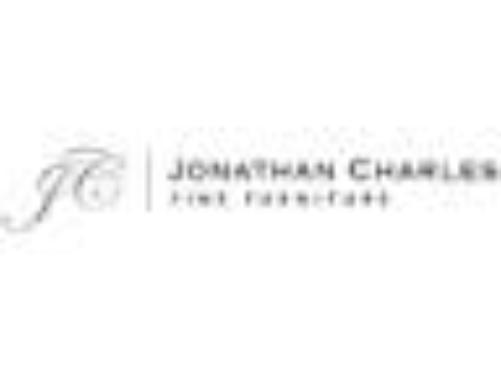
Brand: Jonathan Charles
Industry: Necessities